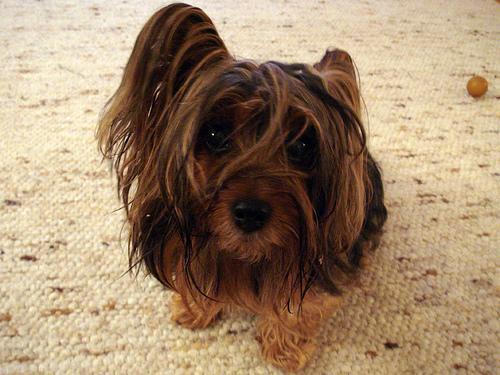
silky_terrier